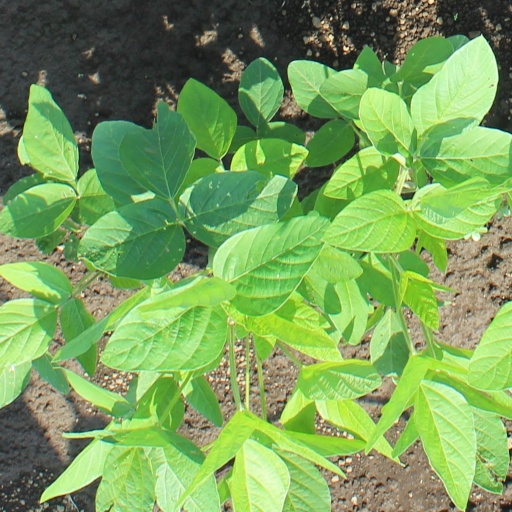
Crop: soybean